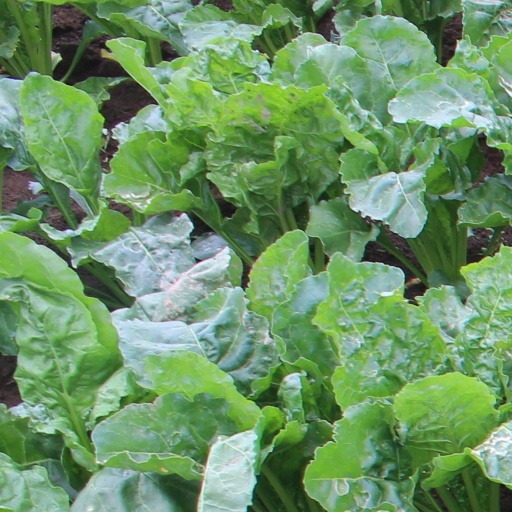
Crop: sugar beet